Motorway (typeface)

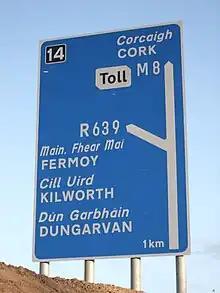
Motorway font in use on a directional sign on an Irish motorway. Note the "R" of "R639" in Transport font.

The Motorway font is also used in Ireland. Its use is slightly different from that in the UK – in the Republic, motorway route numbers are always in Motorway font, whether the sign is on a motorway or not. In addition, on signs erected before 2009, route numbers for all-purpose roads on motorway signs were in Transport font. On signs erected since 2009, all route numbers on motorways are now in Motorway font, bringing Ireland closer to the UK practice (however, as Motorway font has not previously featured the letters "N", "R" and "L", these letters still appear in Transport). As in the UK, all other text on road signs appears in Transport font.